Christ Episcopal Church (Chaptico, Maryland)

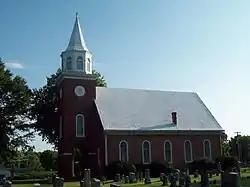
Christ Episcopal Church, July 2009

Christ Episcopal Church is a historic Episcopal church located at Chaptico, St. Mary's County, Maryland, United States. It was constructed in 1736 of Flemish bond brick construction with glazed headers, 60 feet long and 40 feet wide, with an original semicircular brick apse. In 1913, a three-story brick tower with octagonal belfry and spire was added to the west end of the church. The building was constructed under the supervision of Philip Key, vestryman, who was the great-grandfather of Francis Scott Key. The building was heavily damaged on July 30, 1814, during the War of 1812, when an admiral of the British fleet came ashore and took possession of the village of Chaptico. Surrounding the church is a cemetery with 18th, 19th, and 20th century markers, including a vault for the Key family. Christ Church Parish was one of the original 30 Anglican parishes in the Province of Maryland.